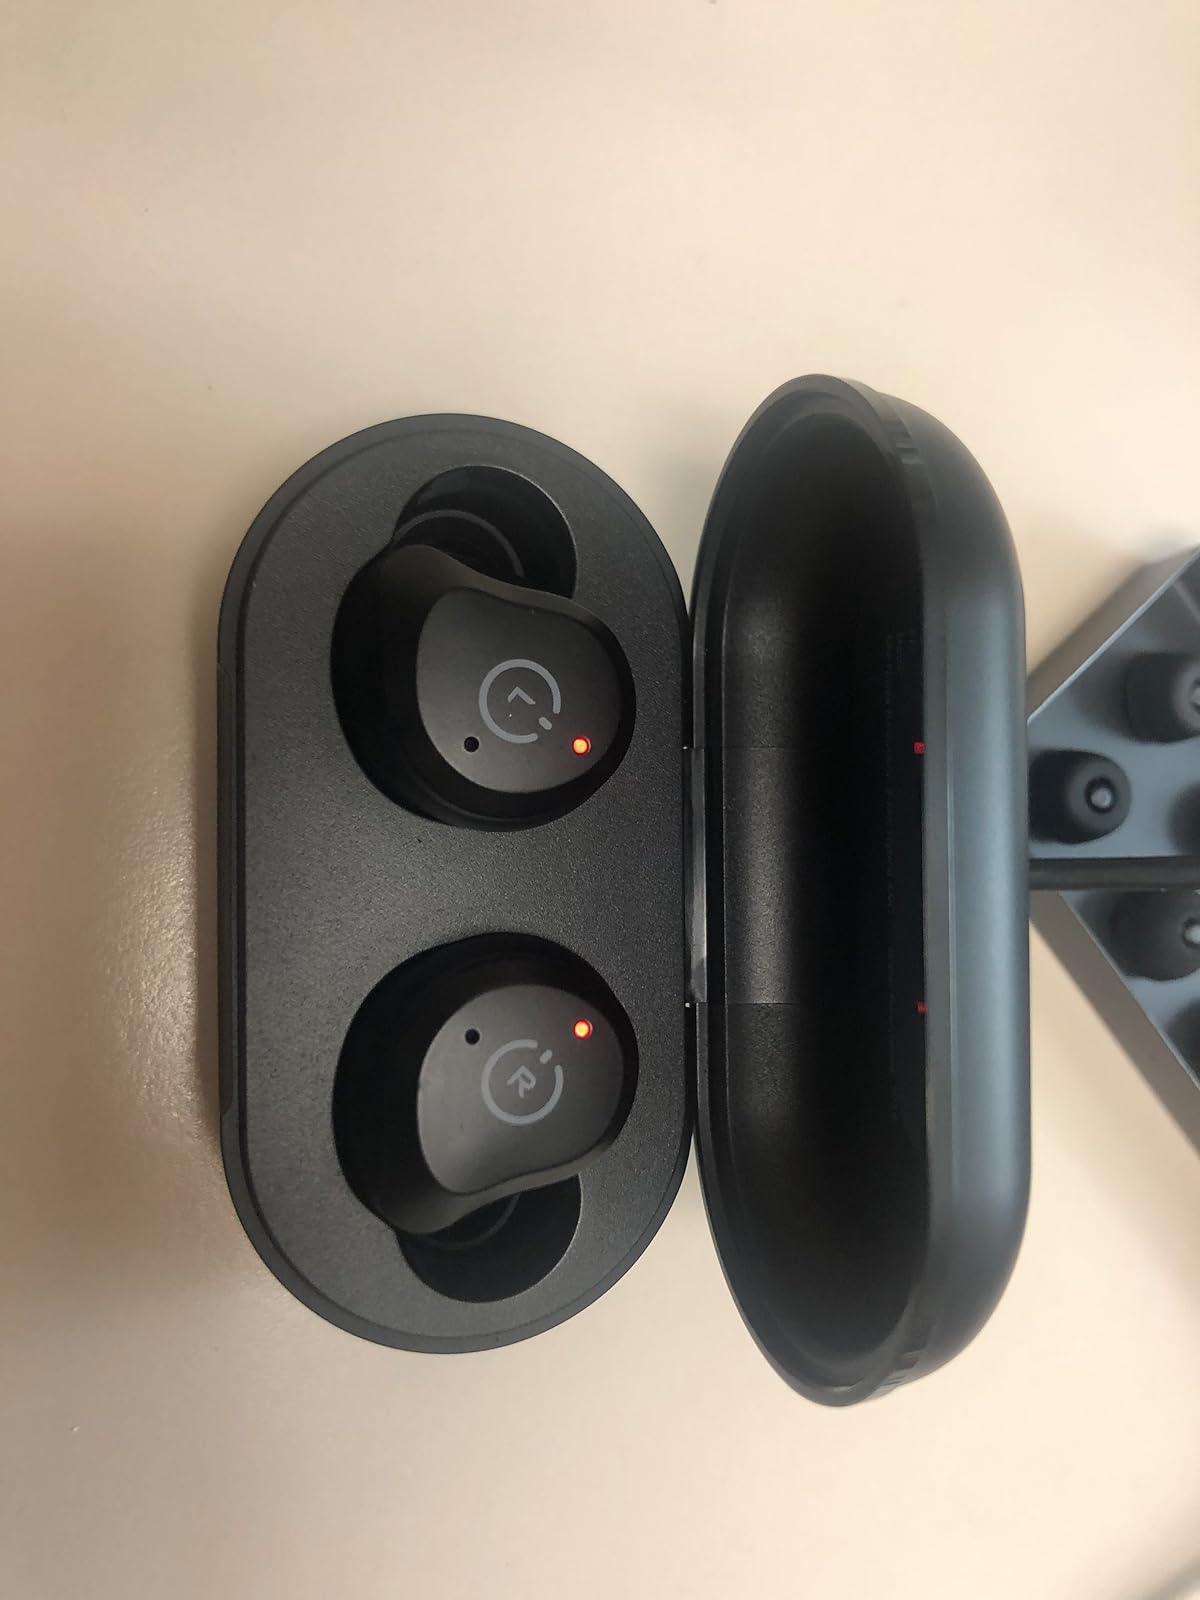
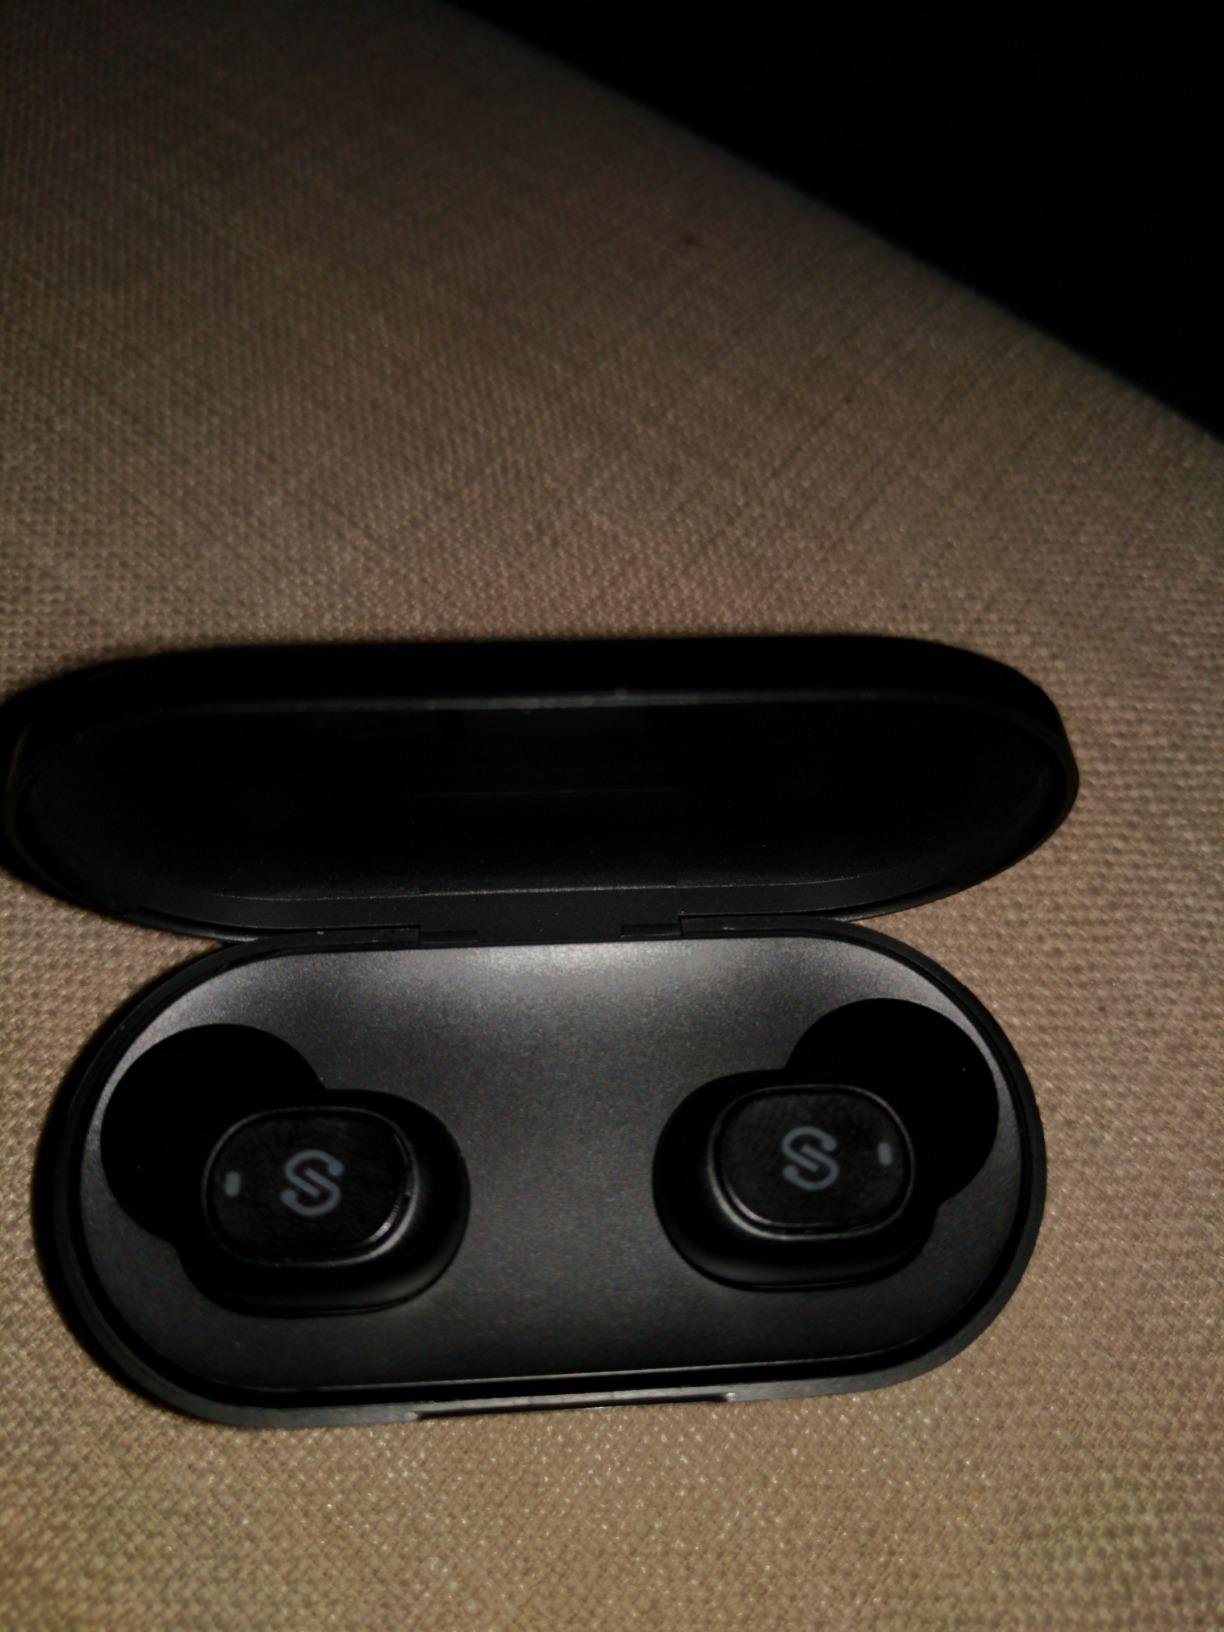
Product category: earbuds
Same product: no